Doom (2016 video game)

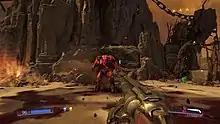
The Doom Slayer fighting against a Baron of Hell with the Super Shotgun

"Doom" is a first-person shooter. Gameplay consists of fast movement and frenetic combat against aggressive and mobile opponents, as well as exploration of the game's environments via double-jumps and ledge climbing. To progress through the game, the player wields an arsenal of weapons influenced by those of the first "Doom" game and its sequel, "Doom II", such as a chainsaw and BFG 9000, against undead and demonic opponents also influenced by the original "Doom" games. Weapons do not need to be reloaded and can be augmented with various mods obtained during the campaign.